Juan López Mella

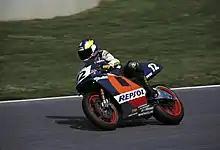
Juan López Mella, riding his Repsol ROC-Yamaha at the 1994 Italian Grand Prix

Juan Manuel López Mella (12 April 1965 – 10 May 1995) was a Spanish professional motorcycle racer at Grand Prix and Superbike levels. After coming second in the national championships in 1985, he entered international competitions for the first time in 1987. He was the first person from Galicia to enter the competition. He came third in the 1991 Spanish Superbike race at Jarama, the first person from Spain to gain a podium position in the competition, and was named Spanish Superbike champion in both 1991 and 1992, becoming the highest placed private rider overall in 1993. In 1995, he started riding in the Thunderbike tournament but was killed in a road accident early in the season. Lugo, his city of birth, has named a park that teaches road safety in his honour and hosts a museum in his memory.